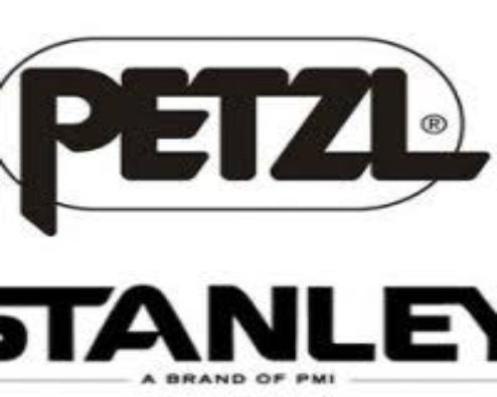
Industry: Clothes